Cythna Letty

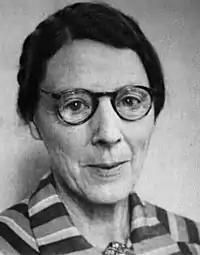
Cythna Letty

Cythna Lindenberg Letty (1 January 1895, in Standerton – 3 May 1985, in Pretoria), was a South African botanical artist and is regarded as a doyenne of South African botanical art by virtue of the quality and quantity of her meticulously executed paintings and pencil sketches, produced over a period of 40 years with the National Herbarium in Pretoria.